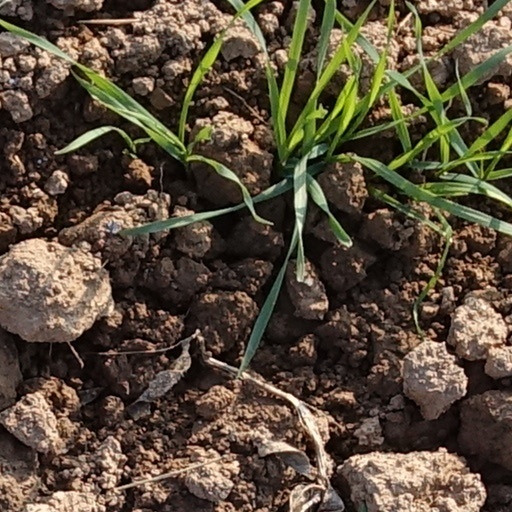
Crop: wheat